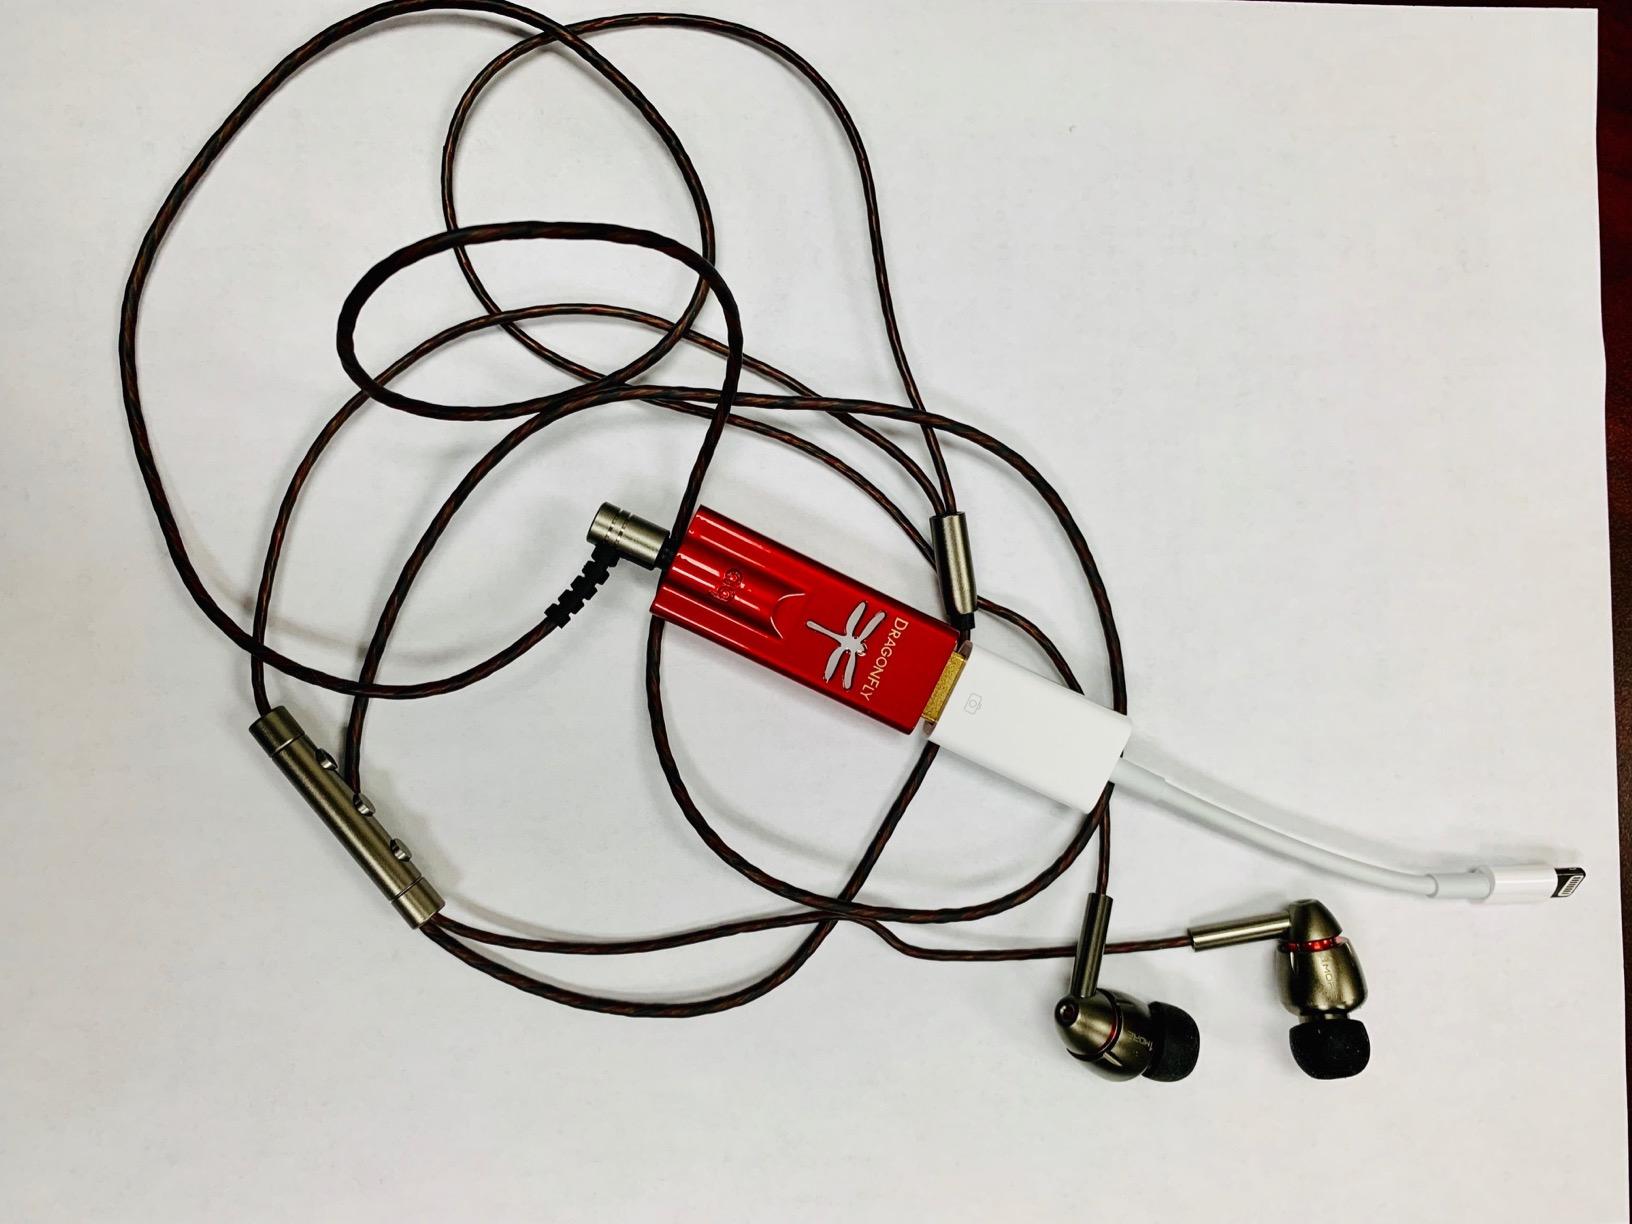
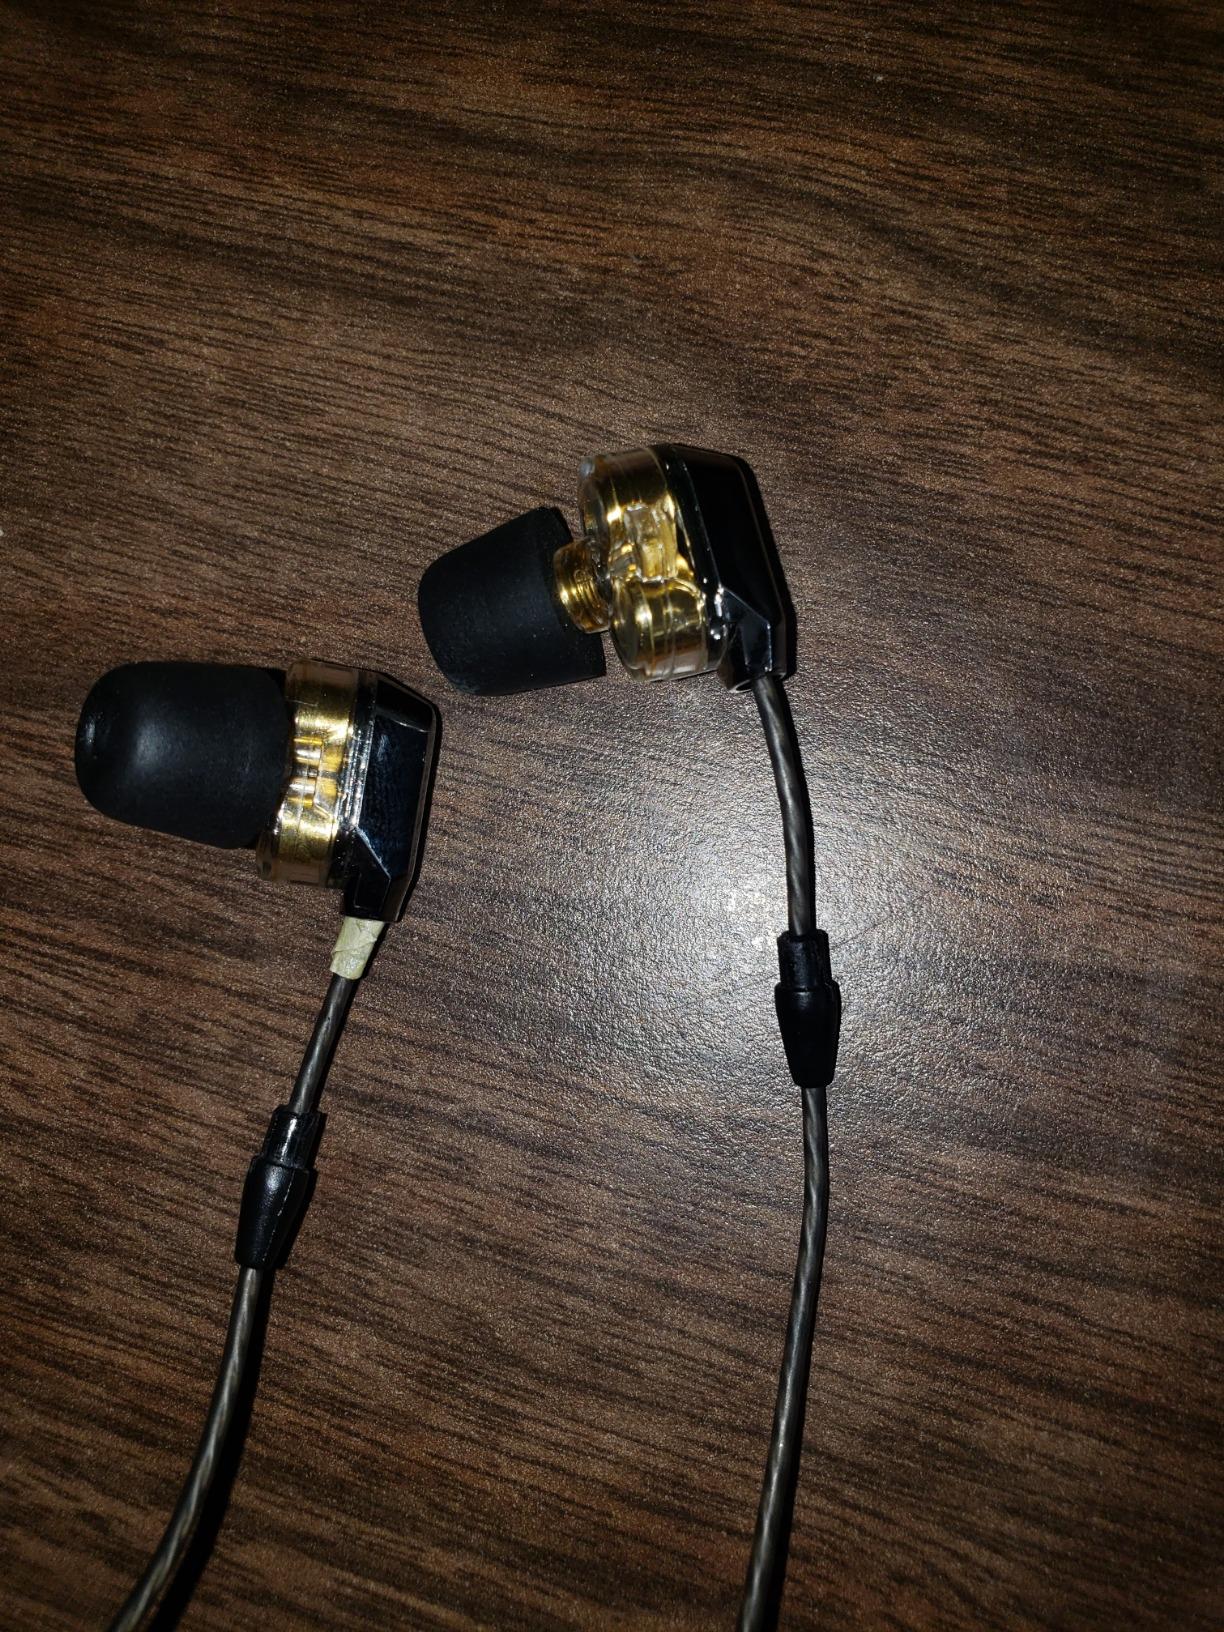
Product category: headphones
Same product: no